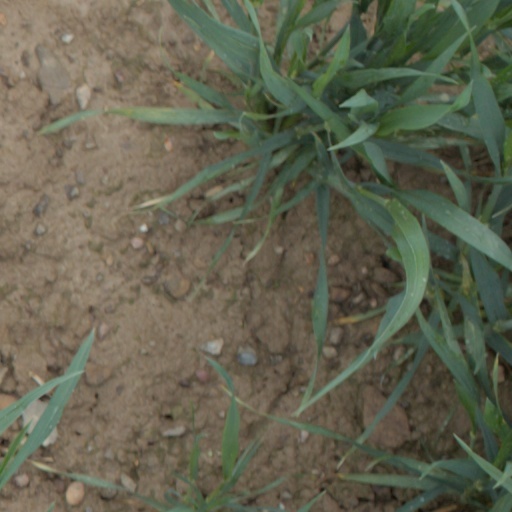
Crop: wheat